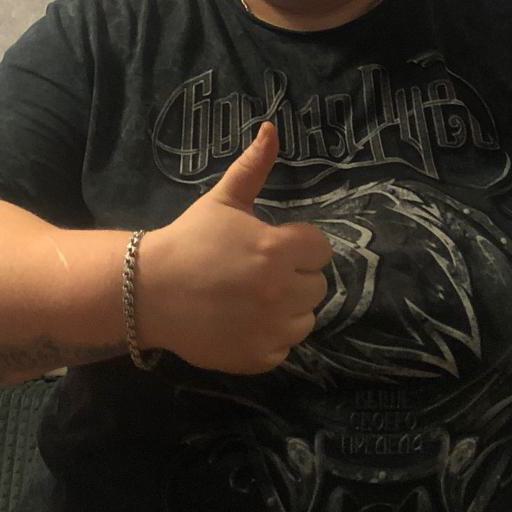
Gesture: like